Anselm Weber

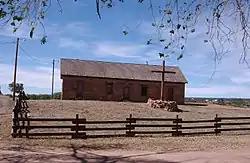
St. Michael's Mission, where Anselm Weber spent a large portion of his life as the Father Superior from 1900 to 1921

St. Michael's Mission was the first Catholic mission to the Navajo in almost 150 years. The first mission was founded in 1627 by Franciscan Father Alonso de Benavides in a Tewa village called Santa Clara near the Rio Grande River. This was soon abandoned, and although there were other attempts to found Catholic Missions on Navajo land over the next century, the last such mission was abandoned in 1750. In 1896, with funds obtained from Mother Katharine Drexel, the Bureau of Catholic Indian Missions purchased land near Fort Defiance in Arizona in order to build St. Michael's Mission. They invited the Franciscans to send friars to staff the mission, and the first three to arrive were Father Anselm Weber, Father Juvenal Schnorbus, and Brother Placidus Buerger in October 1898. When Father Juvenal left the mission in 1900, Father Anselm became the Father Superior at St. Michael's, and would remain so until his death.